Postage stamps and postal history of Montenegro

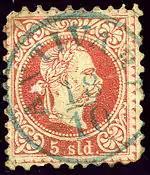
Austrian stamp cancelled at Antivari

During the first part of the 19th century private letters from Montenegro are very rare. It is mainly official and ecclesiastical letters carried by couriers that are to be found.